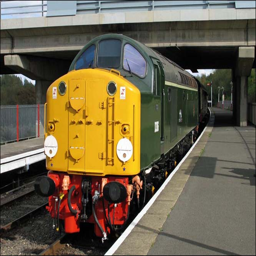
d comes under theway road bridge